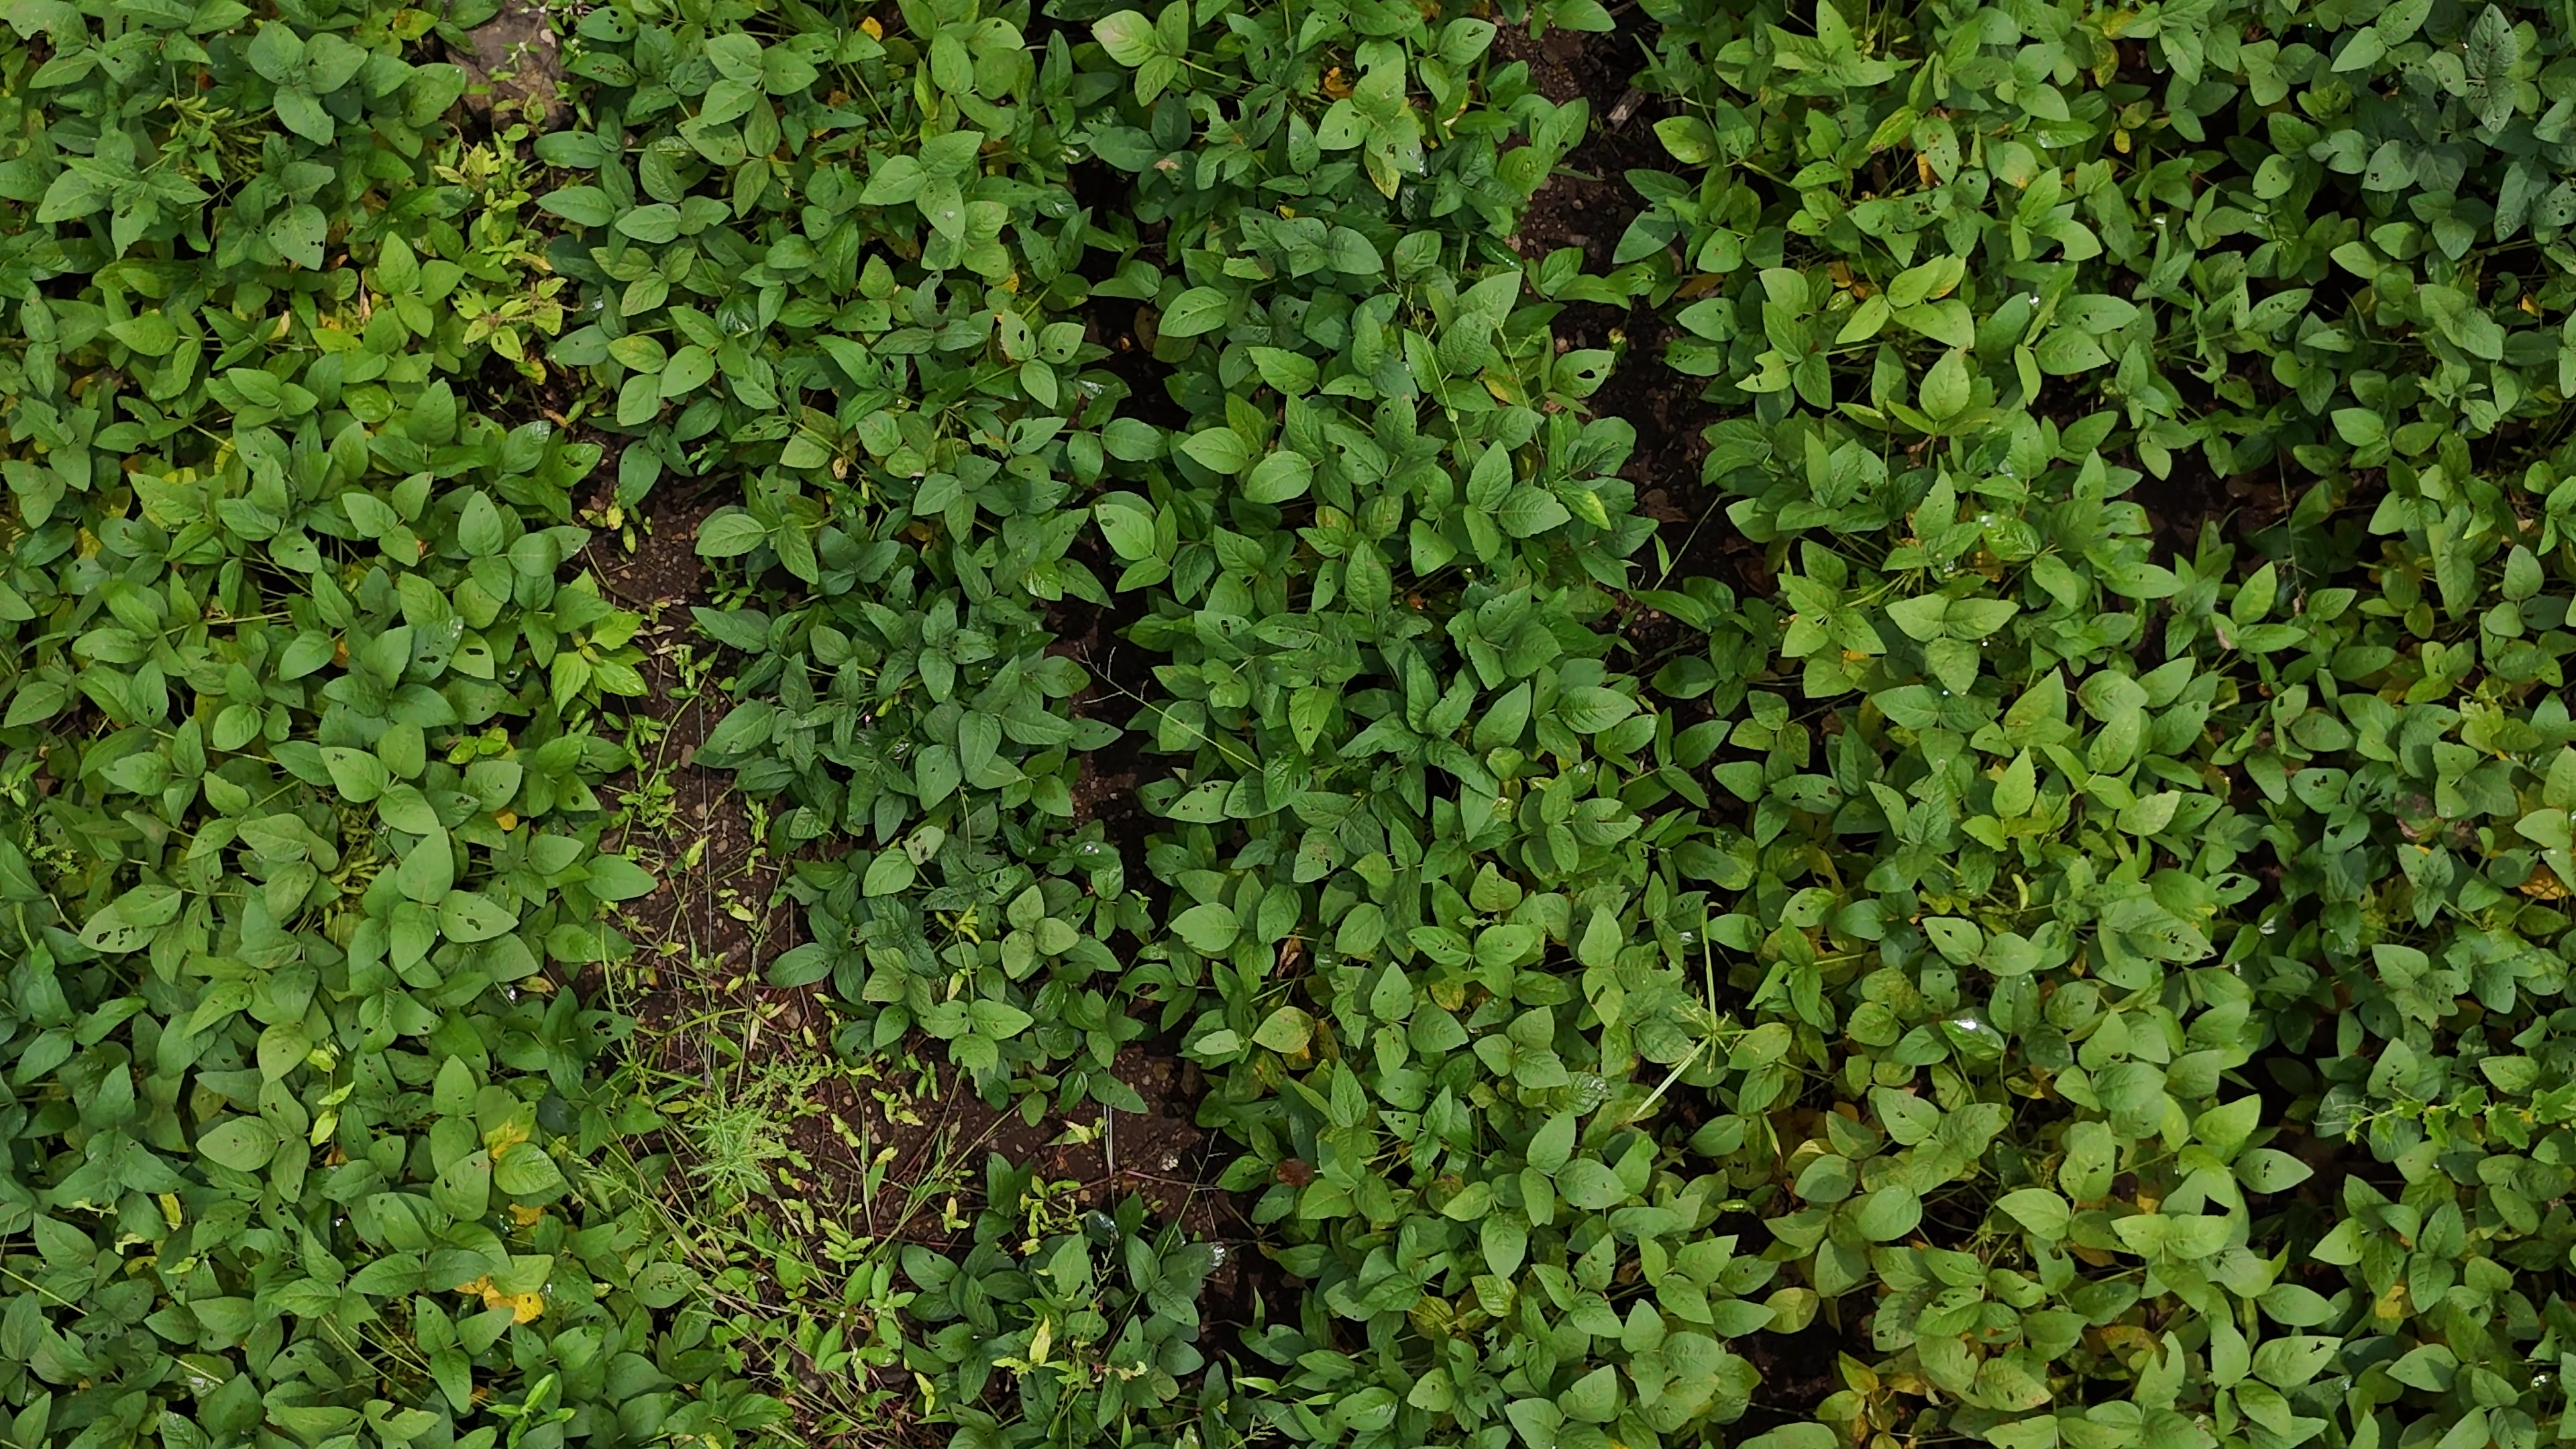
Label: Mosaic